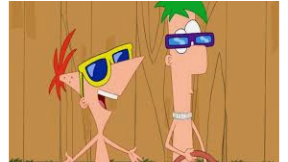
Portrait style: Cartoon Portrait